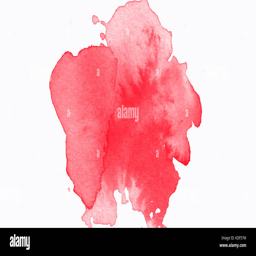
red paint on the white background